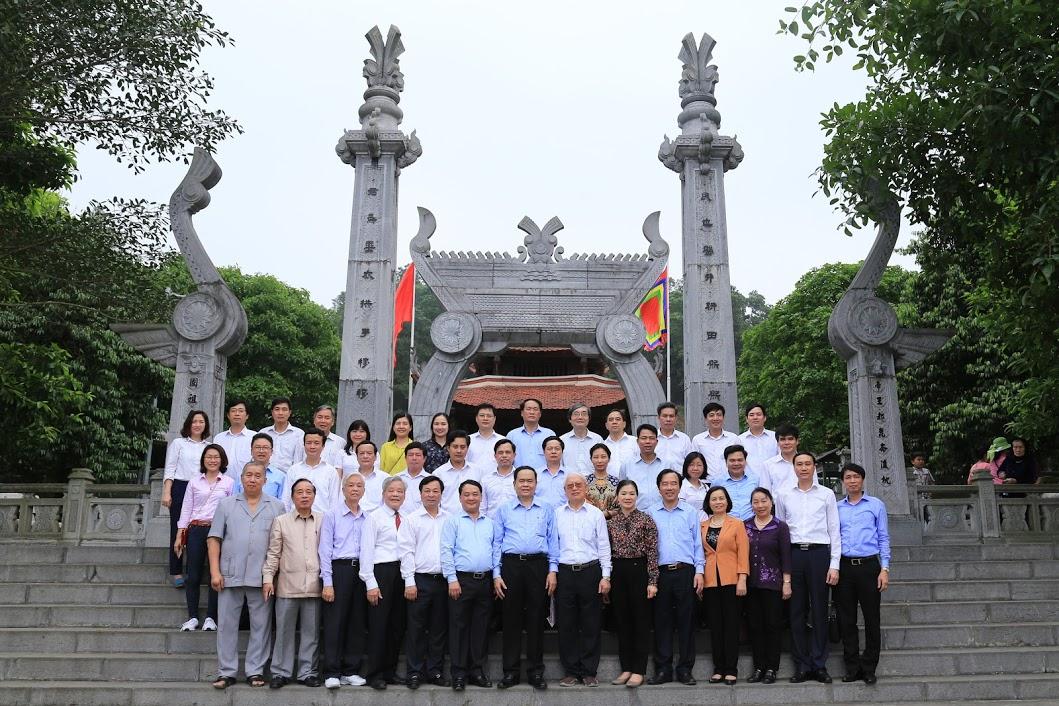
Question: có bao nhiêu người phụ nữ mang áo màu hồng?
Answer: có một người phụ nữ mang áo màu hồng